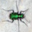
Label: beetle